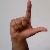
The image shows a hand gesture representing the letter 'L' in Indian Sign Language.